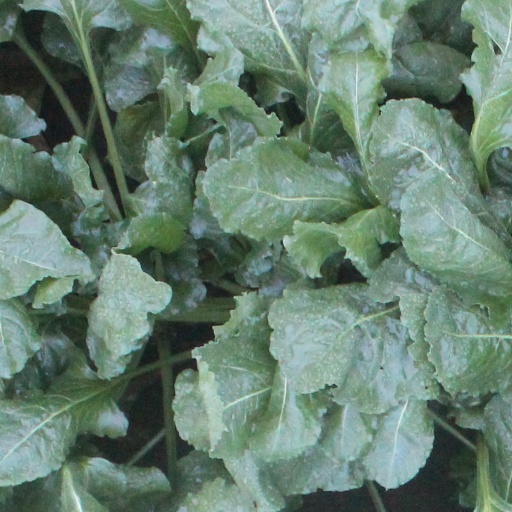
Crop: sugar beet